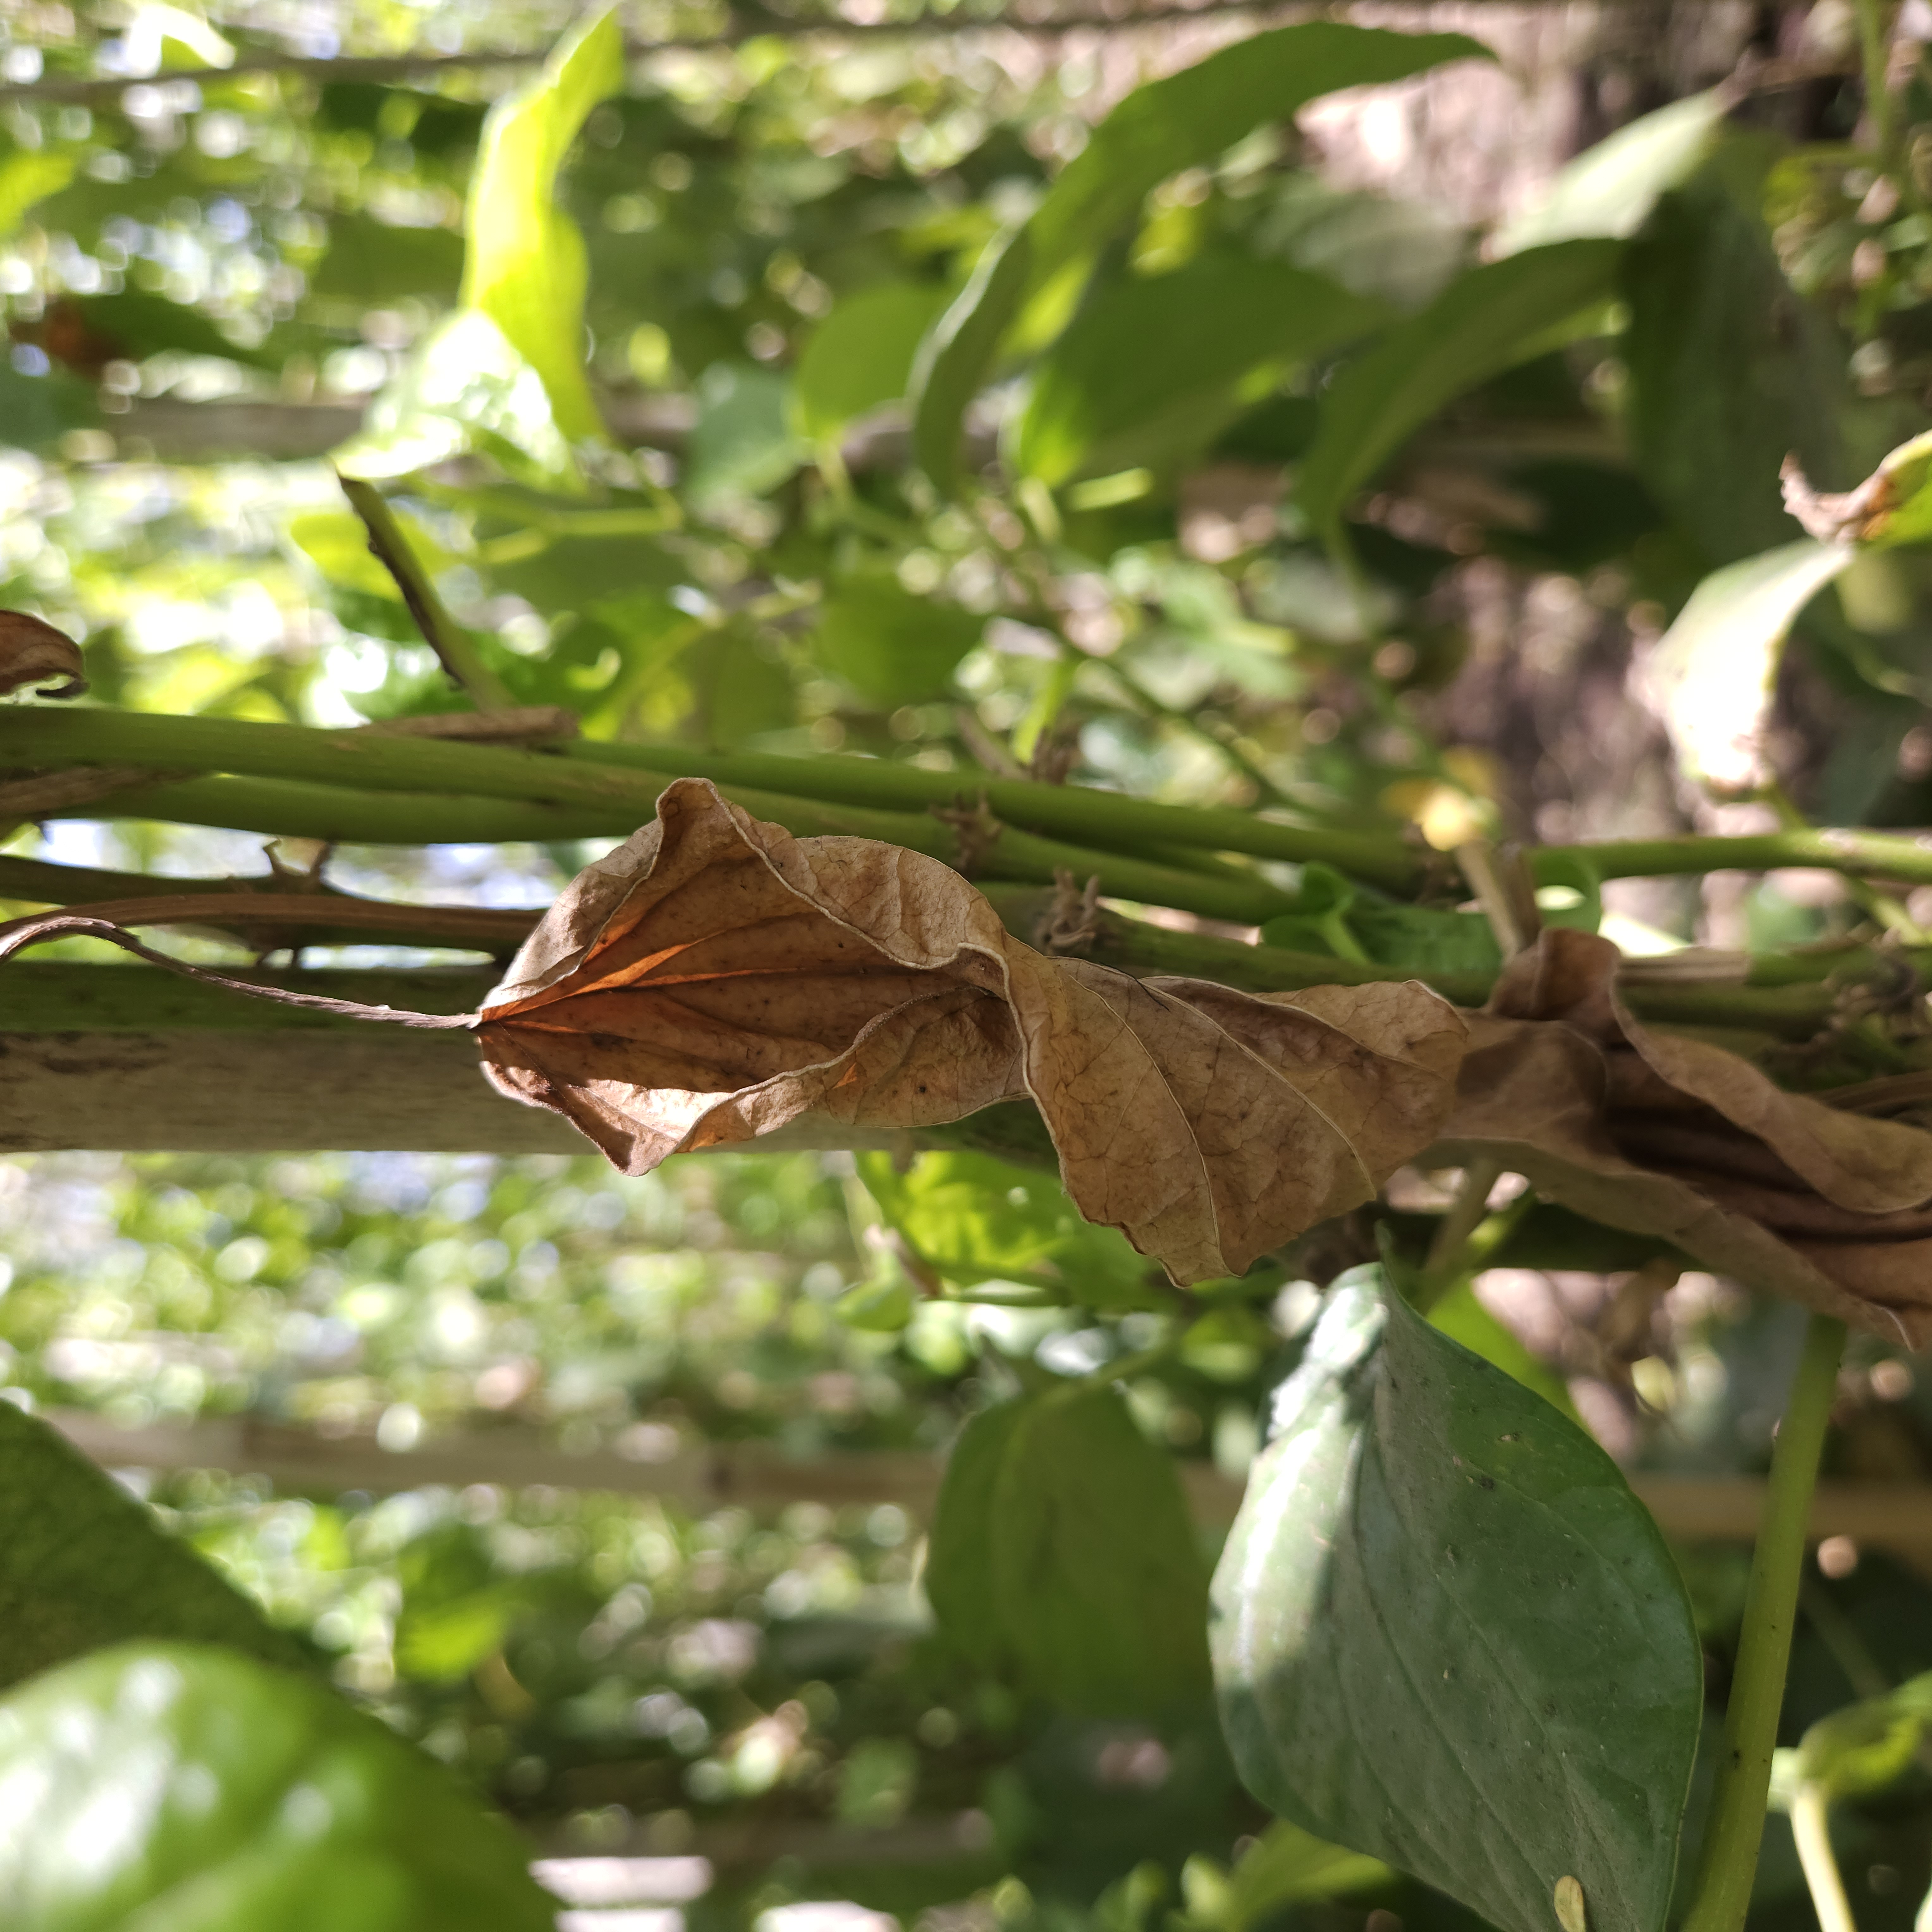
Label: Dried